Drenther Crusade

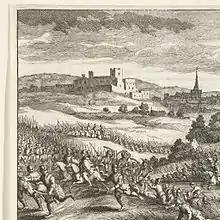
Battle of Ane (1227), which sparked the crusade

In late 1225 or early 1226, shortly after the assassination of Archbishop Engelbert II of Cologne, Count Rudolph of Coevorden with an army of Drenthers invaded Groningen, taking advantage of a dispute between the burgrave Egbert and his relatives, the wealthy Gelkingen. Egbert was an ally of Bishop Otto II and the Gelkingen were involved in trade, but the "Deeds of the Bishops" does not give a reason for their conflict. Rudolph took the side of the Gelkingen and there was, according to the "Deeds", "civil war in Groningen" ("civili guerre in Groninge").